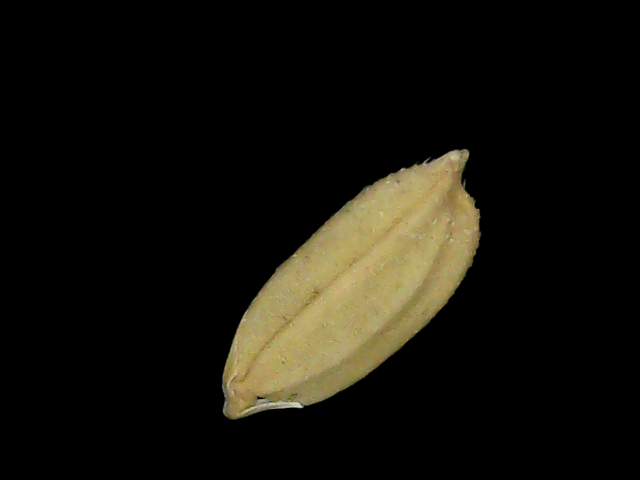
Rice variety: Bd52